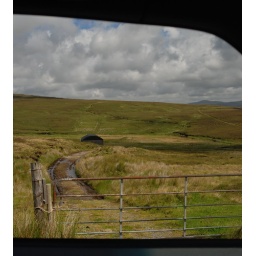
near glencolmcille co donegal 7/8/10 thro car window